Bruce Ellingsen

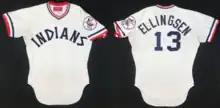
1974 Cleveland Indians #13 Bruce Ellingsen game worn home jersey

Ellingsen spent six full seasons in the Dodgers' farm system before he was acquired by the Indians on April 3, 1974, in an ultimately one-sided transaction. For Ellingsen, the Indians gave up Pedro Guerrero, then a 17-year-old with one year of professional experience with the Rookie-classification Gulf Coast Indians. Guerrero would go on to play eleven seasons for the Dodgers (and 15 in all in the Major Leagues), slug 215 home runs, bat an even .300, and be selected to five National League All-Star teams.